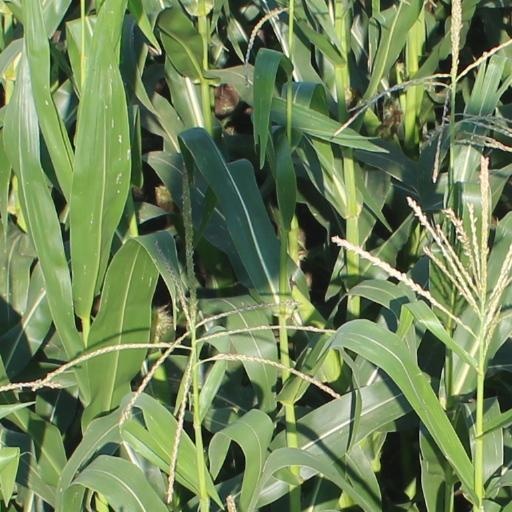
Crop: maize; corn